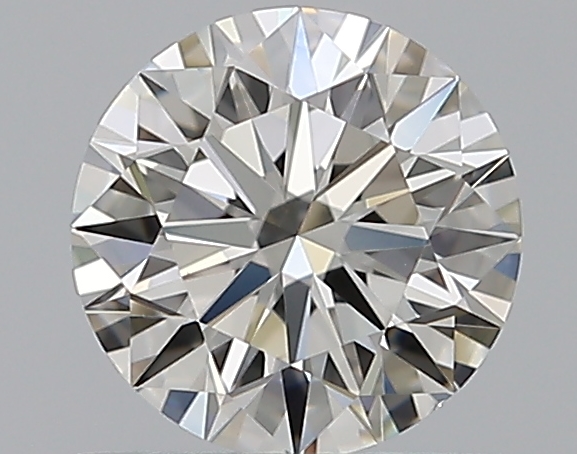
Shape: round
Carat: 0.58
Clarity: VS1
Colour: J
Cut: EX
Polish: EX
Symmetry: EX
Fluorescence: M
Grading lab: GIA
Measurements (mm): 5.36 x 5.38 x 3.29